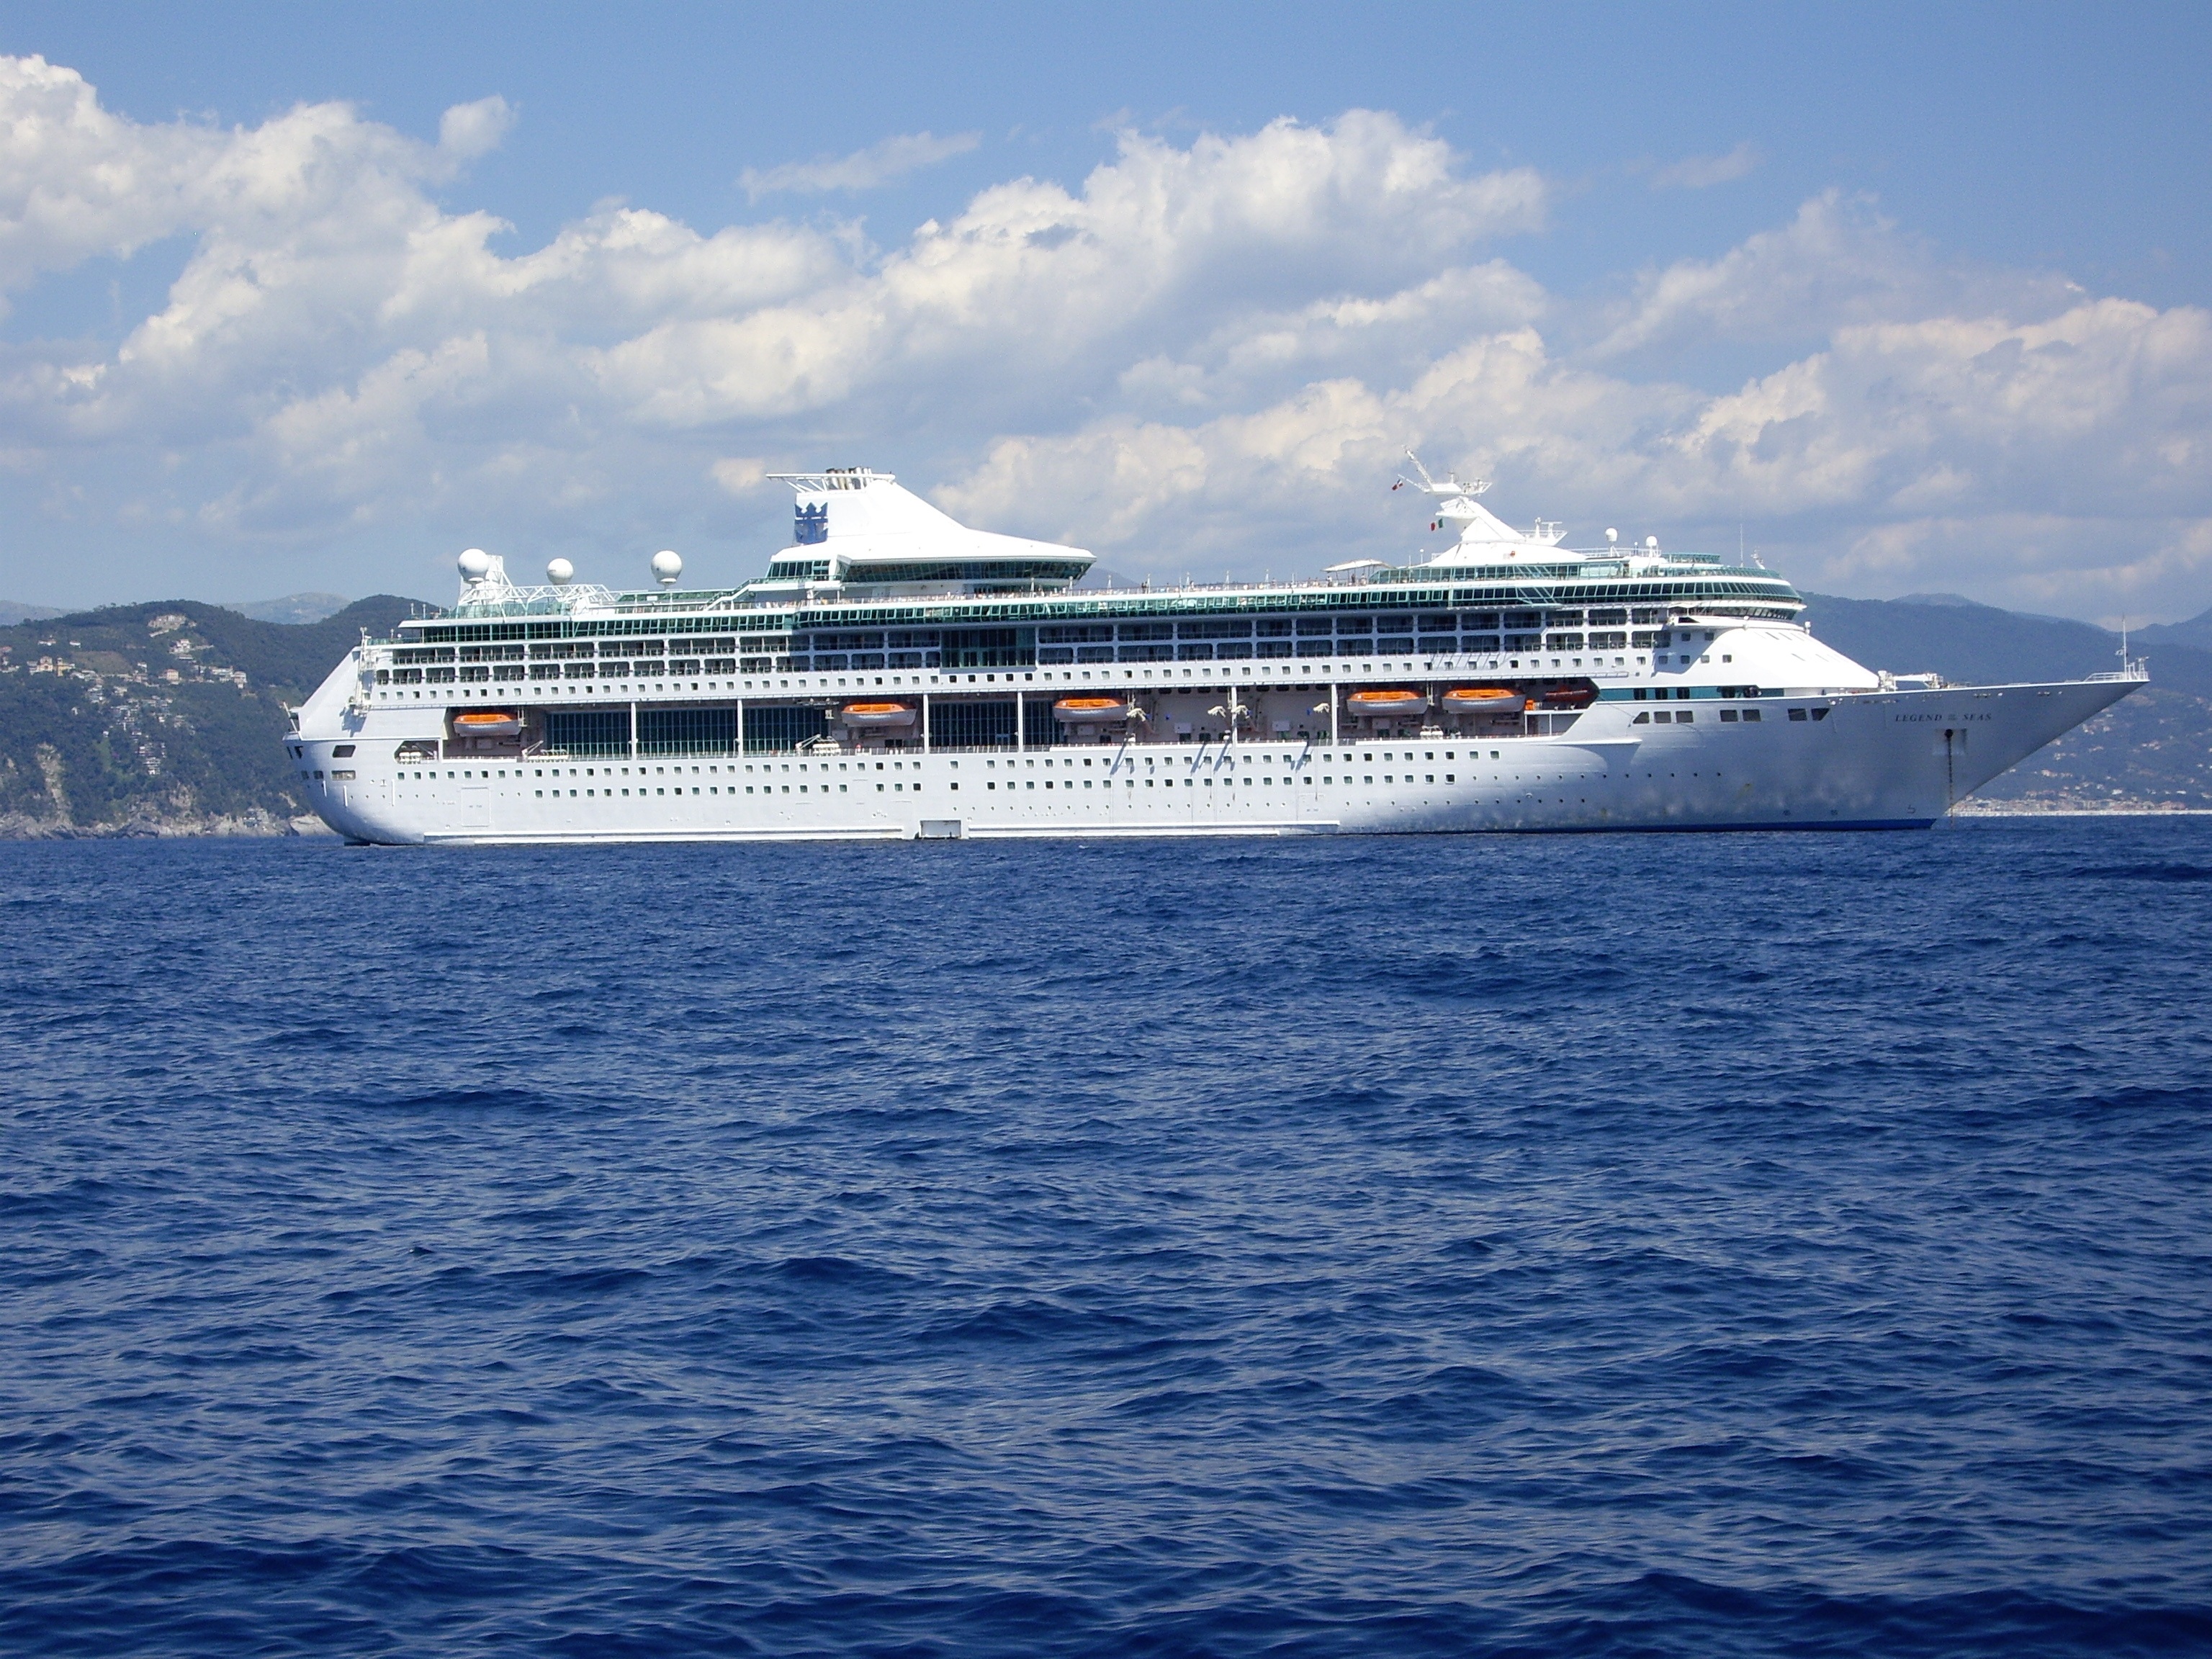
sea, boat, ship, vehicle, yacht, ships, watercraft, cruise ship, motor ship, passenger ship, luxury yacht, ocean liner, luxury cruisers